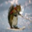
Label: squirrel